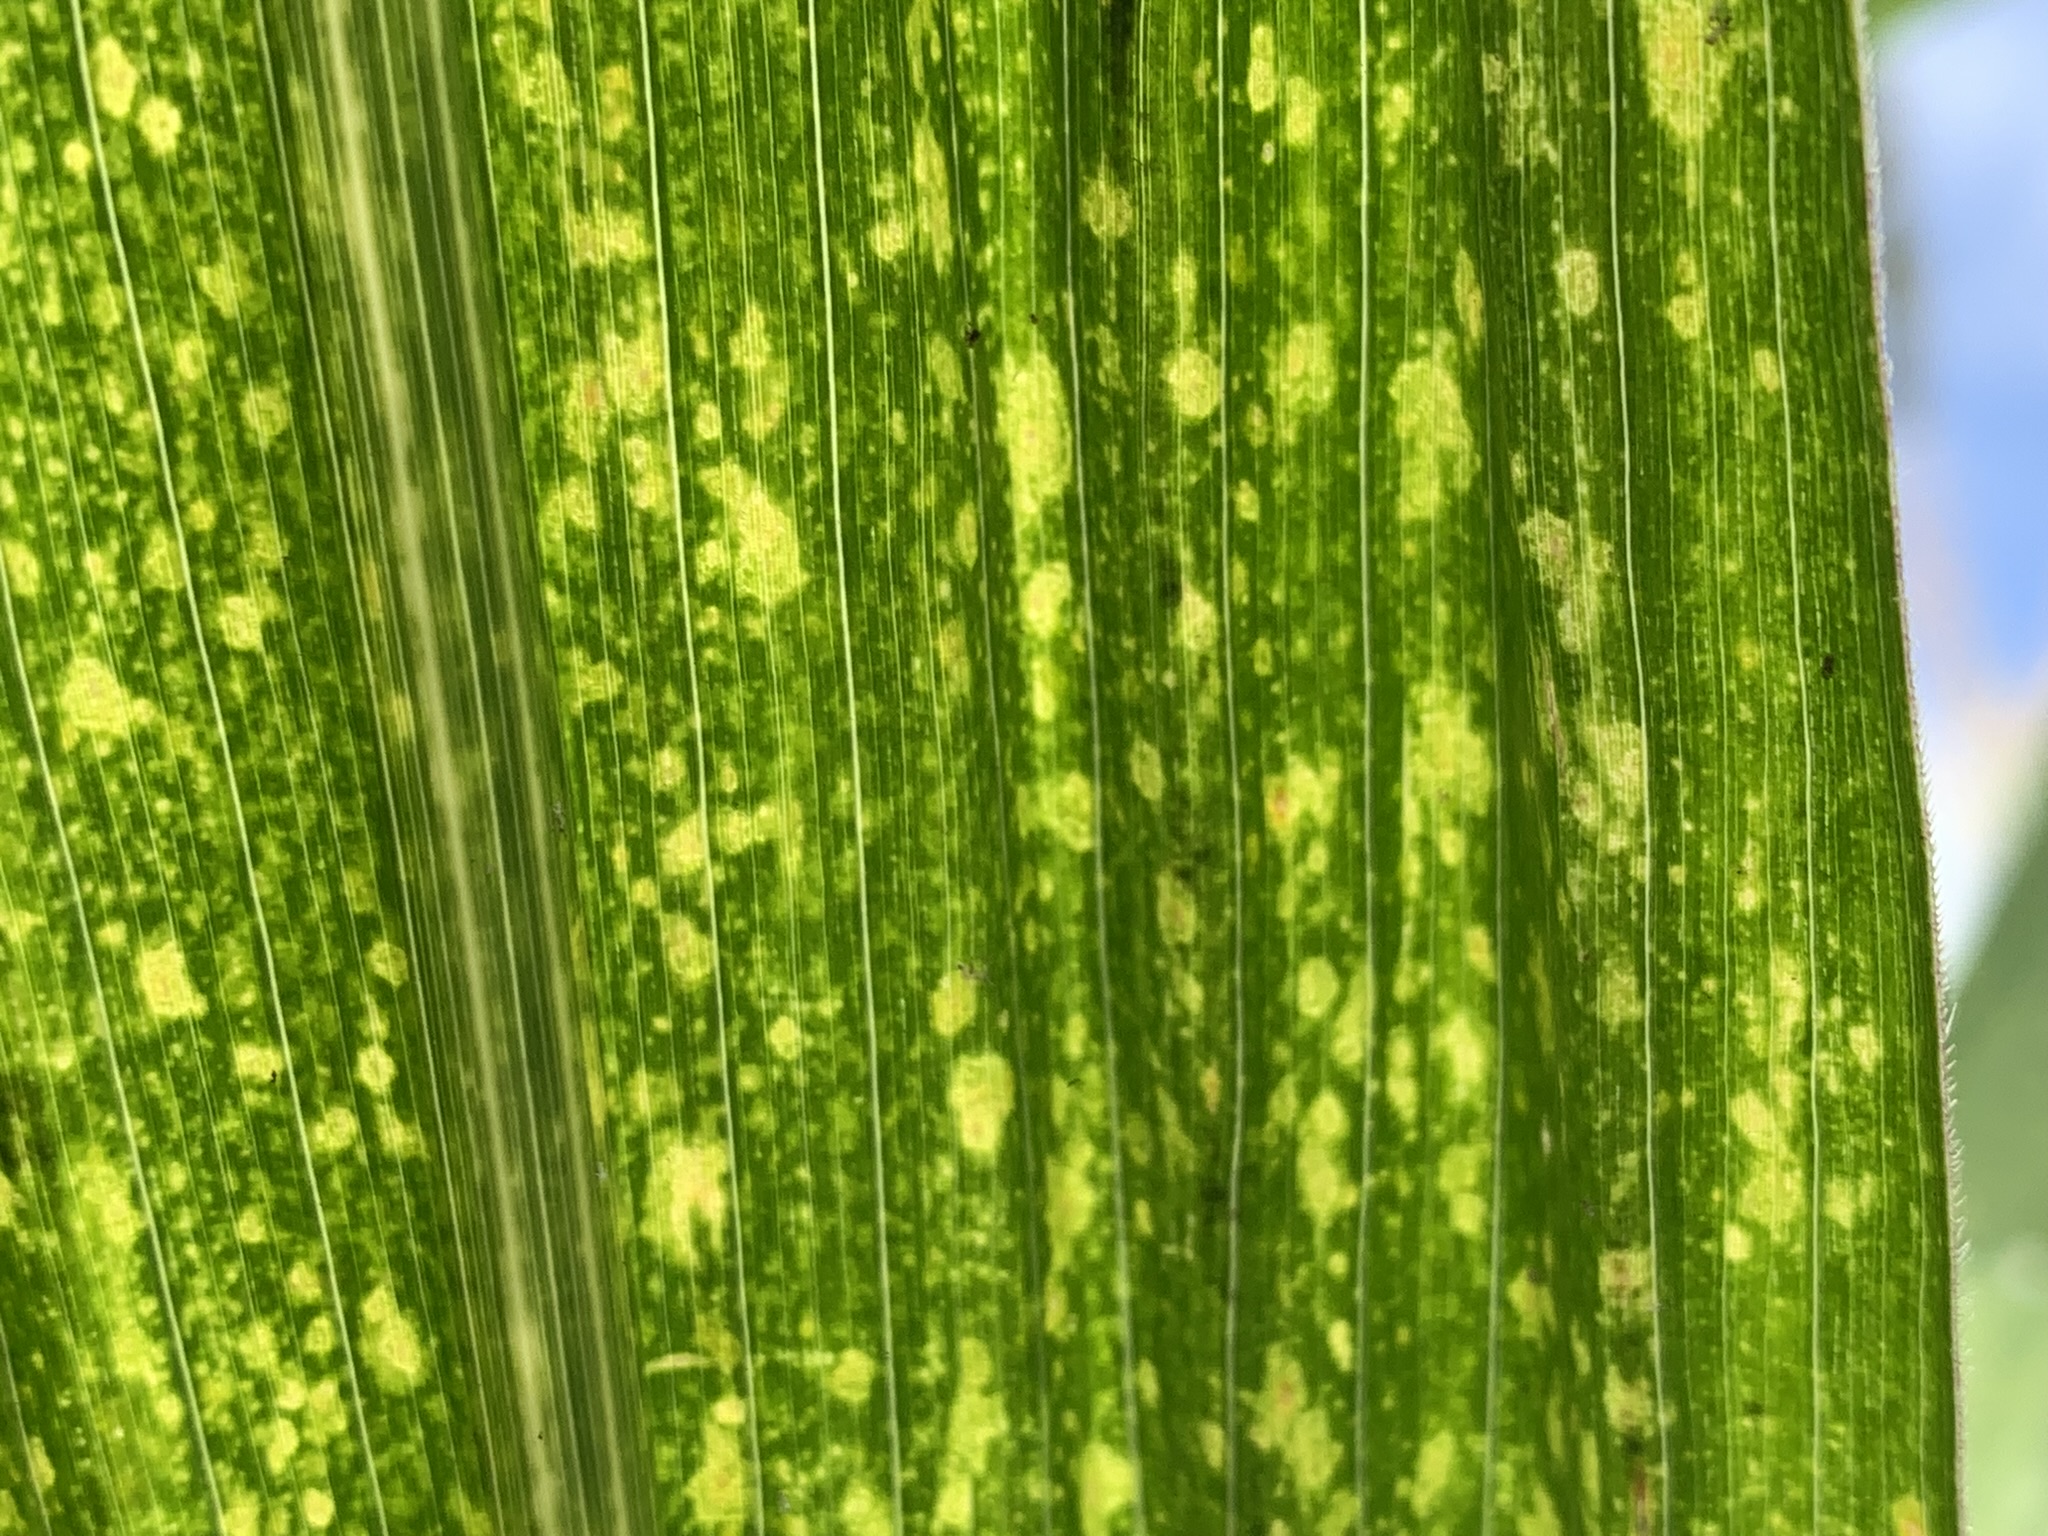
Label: MSV